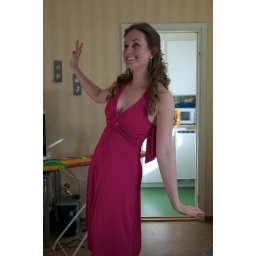
Malin in her sultry pink dress